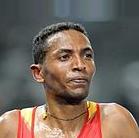
Age: 26